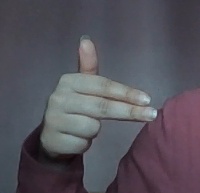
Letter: ghain